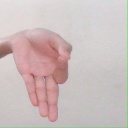
अक्षर: ज्ञ